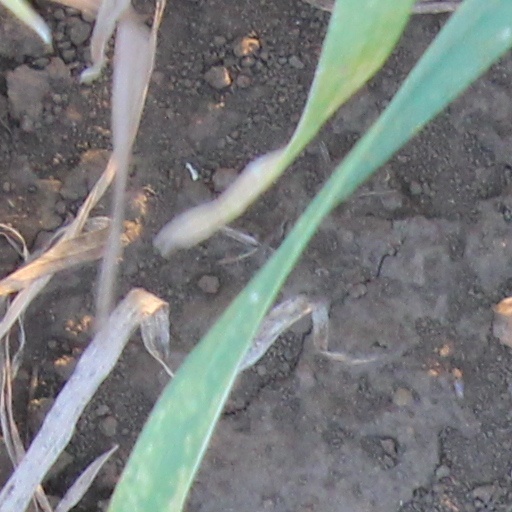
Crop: wheat